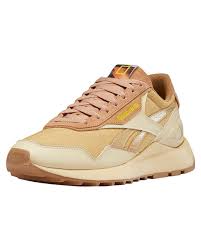
Label: Sneaker